Charles Grafly

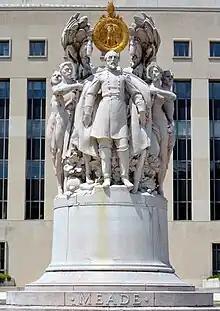
"General George Gordon Meade Memorial" (1915-27), Washington, D.C.

Grafly modeled dozens of portrait heads and busts; many as commissions, but also of friends and family members. In 1898, he modeled a bust of Hugh H. Breckenridge, the first in what became a three-decade series of busts of fellow artists. The sitter sometimes painted a portrait of Grafly in exchange. Lorado Taft claimed "there is no sculptor in this country who can make a finer bust". Critic Helen W. Henderson wrote: